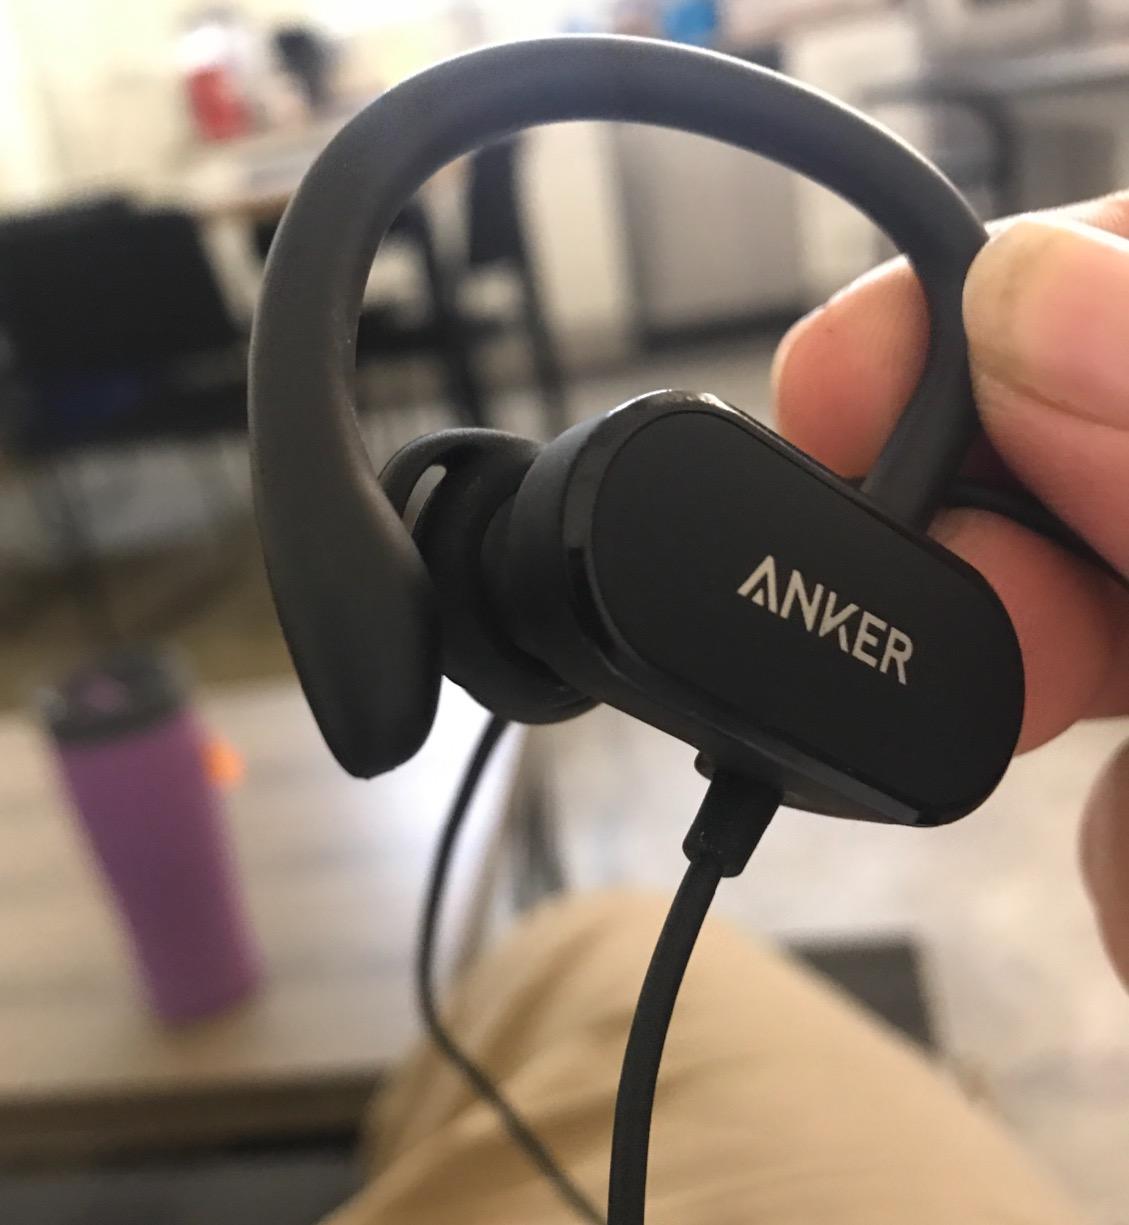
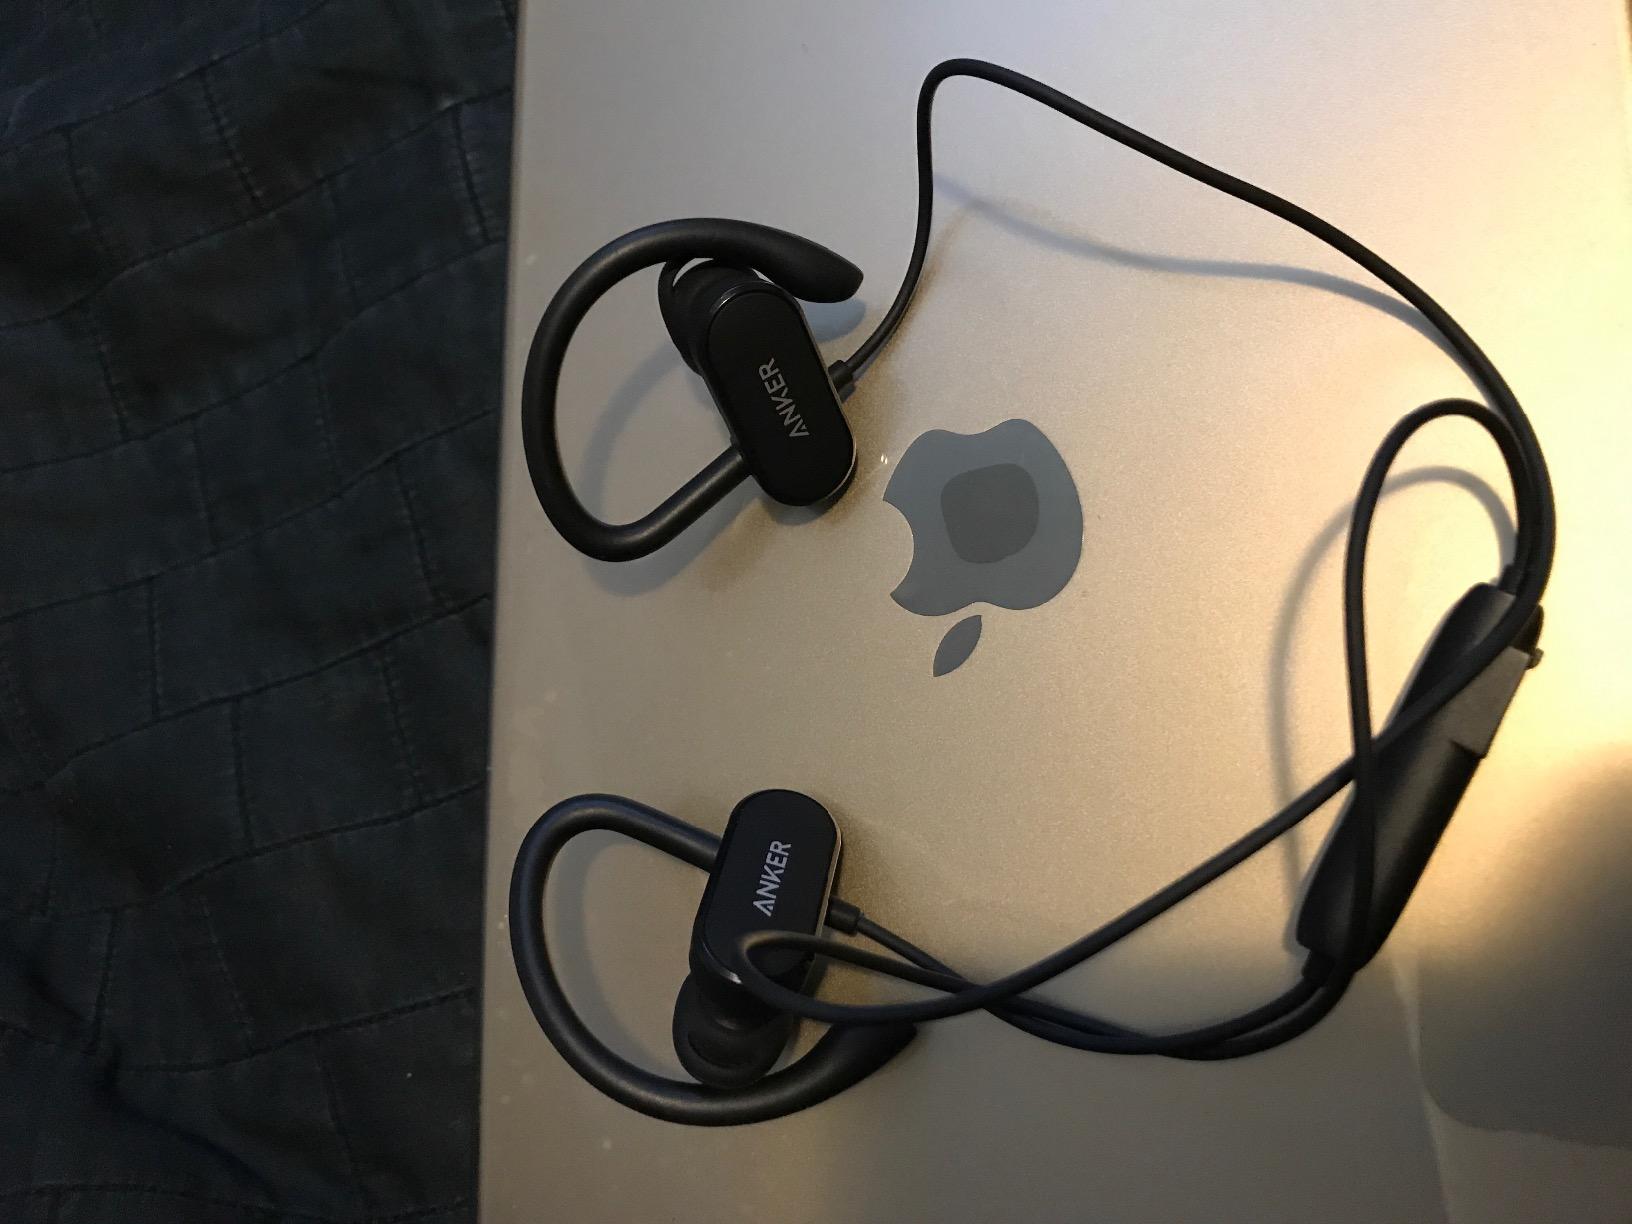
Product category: headphones
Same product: yes